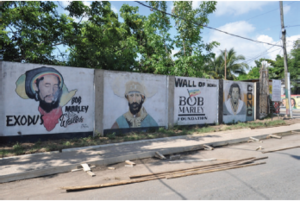
Serge Gainsbourg, nom de scène de Lucien Ginsburg, né le 2 avril 1928 à Paris et mort le 2 mars 1991 dans cette même ville, est un auteur-compositeur-interprète, et accessoirement, poète, pianiste, artiste peintre, scénariste, metteur en scène, écrivain, acteur et cinéaste français.